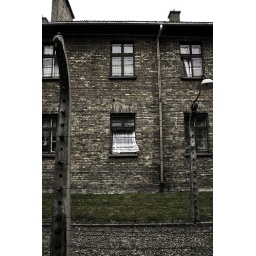
A white curtain hanging out of a window at the concentration camp Auschwitz I, in Oswiecim, Poland. Summer 2007.